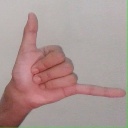
अक्षर: द